2021 Orange, California office shooting

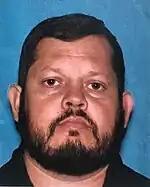
González

On April 1, 2021, 43-year-old Aminadab Gaxiola González (born December 6, 1977) was named as the suspect in the shooting. González is a resident of Fullerton, California. It was also announced that González knew the deceased and that the killing could have been motivated by a "business dispute". At the time of the shooting González was believed to be living in a motel in Anaheim and used a rental car to get to the office building.